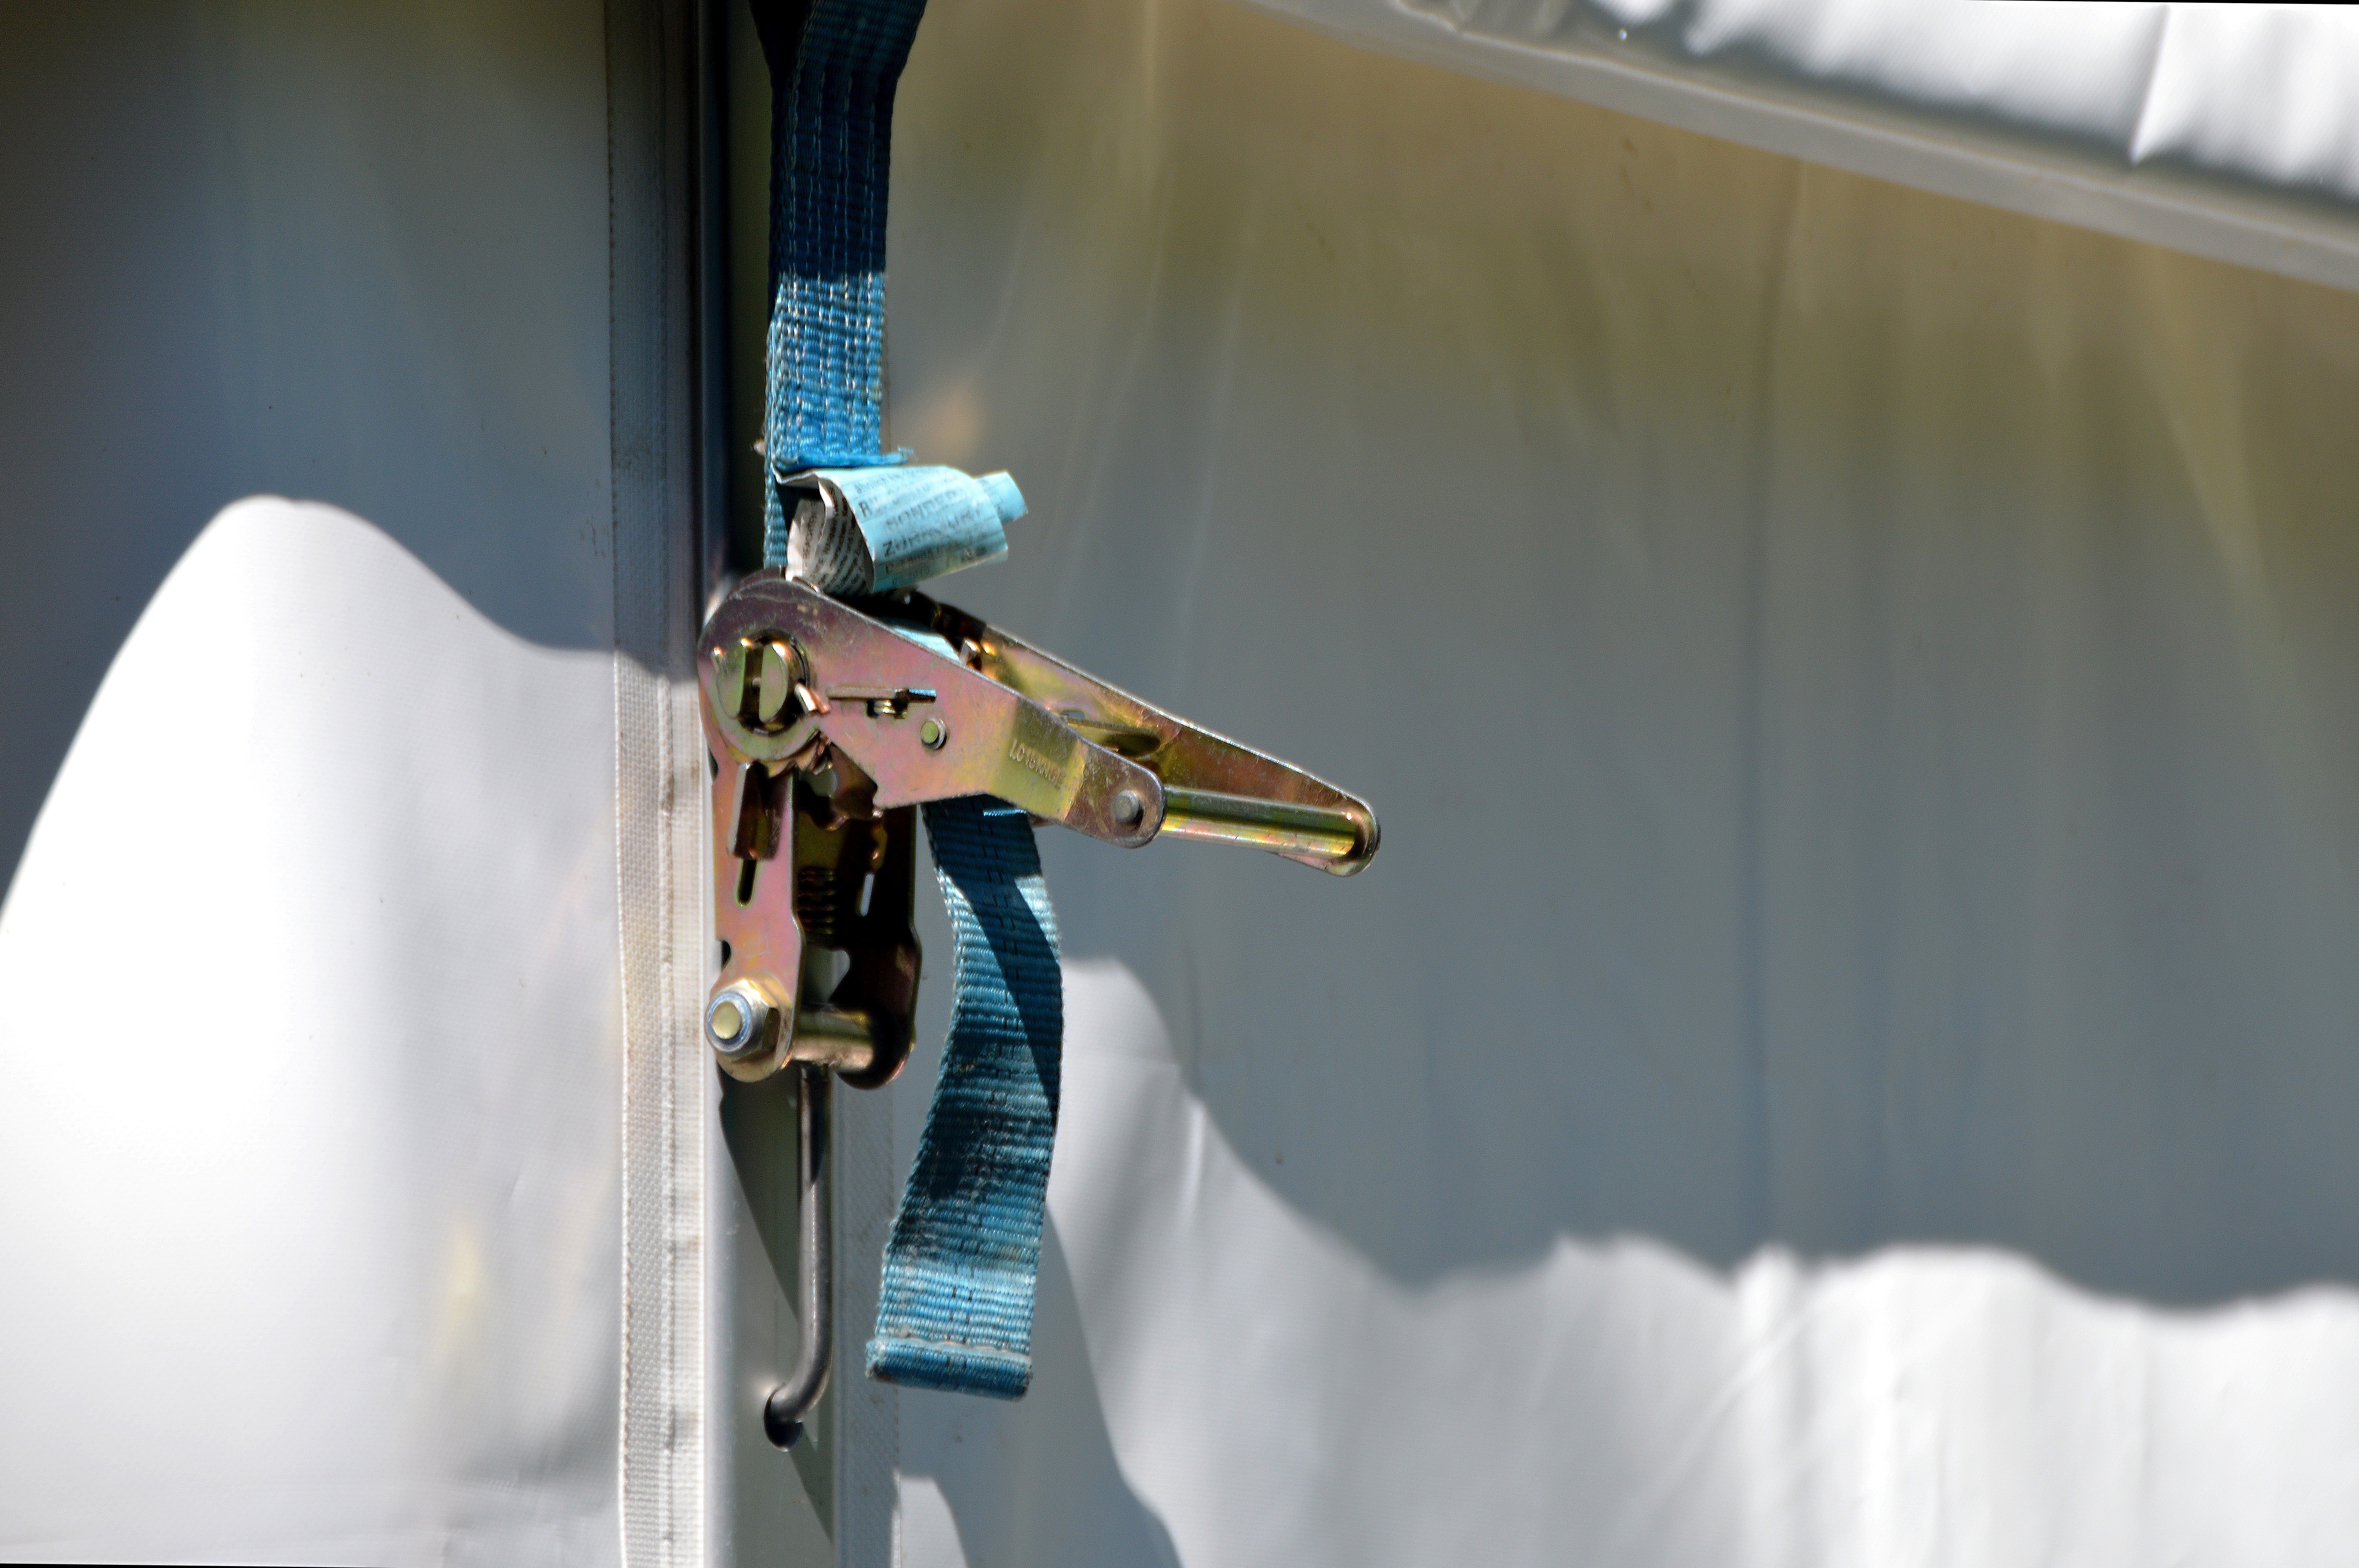
white, spring, color, blue, security, belt, brass, closure, fix, backup, fixing, marquee, containing, lashing, clamping, ratchet, tension belt, turnbuckle